Long QT syndrome

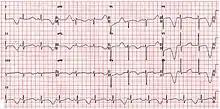
T-wave alternans in an individual with long QT syndrome

Long QT syndrome is principally diagnosed by measuring the QT interval corrected for heart rate (QTc) on a 12-lead electrocardiogram (ECG). Long QT syndrome is associated with a prolonged QTc, although in some genetically proven cases of LQTS this prolongation can be hidden, known as concealed LQTS. The QTc is less than 450 ms in 95% of normal males, and less than 460 ms in 95% of normal females. LQTS is suggested if the QTc is longer than these cutoffs. However, as 5% of normal people also fall into this category, some suggest cutoffs of 470 and 480 ms for males and females respectively, corresponding with the 99th centiles of normal values.